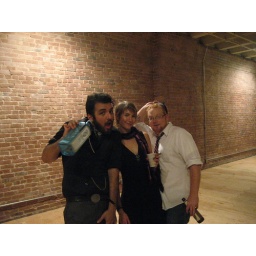
another cute trio.. and seriously, that bottle has water in it.